Raízen

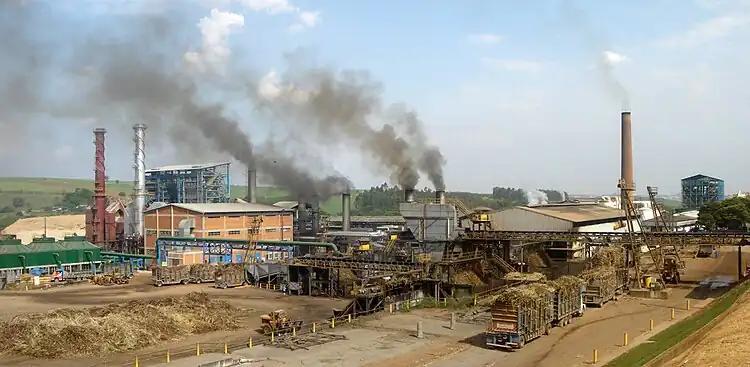
Panoramic view of the Costa Pinto production plant set up to produce both sugar and ethanol fuel and other types of alcohol. Piracicaba, São Paulo, Brazil

Raízen has a network of 7,000+ fuel stations under the Shell brand spread throughout Brazil and Argentina, more than 1,000 convenience stores and an ethanol production of over . After merging with Biosev, the company now has 35 ESB (ethanol, sugar, and bioenergy) plants, with a total crushing capacity of 105 million tonnes of sugar cane per year, while also boasting 3000 megawatts of installed electric power capacity produced from sugarcane biomass (bagasse). Many of these plants were inherited from Cosan at the creation of the joint-venture, while several others were acquired from competitors as part of an expansion strategy. In the fuel trade business, Raízen trades approximately 31 billion liters per year in both B2B (mainly the transportation and industrial sectors) and B2C segments (through its network of 7,000+ fuel stations across Brazil and Argentina). It aimed to certify just under 1 million hectares of affiliated sugarcane production area under the Bonsucro sustainability standard by 2020.